Szlachta

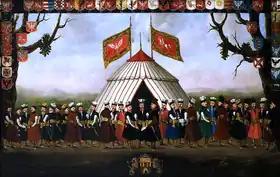
"Szlachta" in costumes of the voivodeships of the Crown of the Kingdom of Poland, Grand Duchy of Lithuania and the Polish–Lithuanian Commonwealth in the 17th and 18th century.

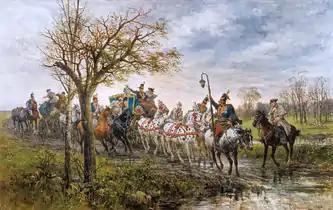
"Journey of a Polish Lord During the Times of King Augustus III of Poland", by Jan Chełmiński, 1880.

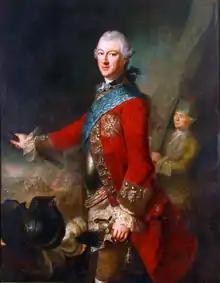
Michał Kazimierz Ogiński, a nobleman from 18th century Poland and the Enlightenment

The szlachta were the noble estate of the realm in the Kingdom of Poland, the Grand Duchy of Lithuania, and the Polish–Lithuanian Commonwealth. Depending on the definition, they were either a warrior "caste" or a social class, and they dominated those states by exercising political rights and power. Szlachta as a class differed substantially from the feudal nobility of Western Europe. The estate was officially abolished in 1921 by the March Constitution.